Special Operations Forces (Russia)

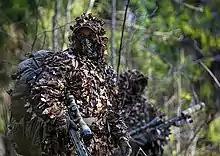
Russian SOF operators.

The Special Operations Forces are a highly mobile, well-trained and equipped, constant combat prepared special operations force of the Russian Ministry of Defense. Designed for performing specific tasks, the SOF have the ability to function both within the country and abroad, in peacetime and in wartime (with application of military force, by necessity).